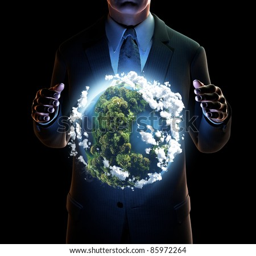
businessman keeps the world in his hands